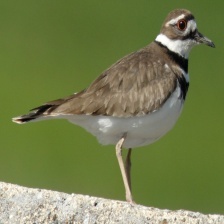
Species: KILLDEAR
Scientific name: CHARADRIUS VOCIFERUS